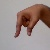
The image shows a hand gesture representing the letter 'Q' in Indian Sign Language.